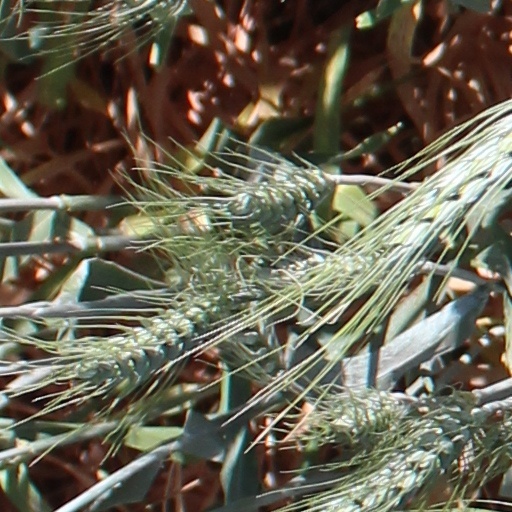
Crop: wheat